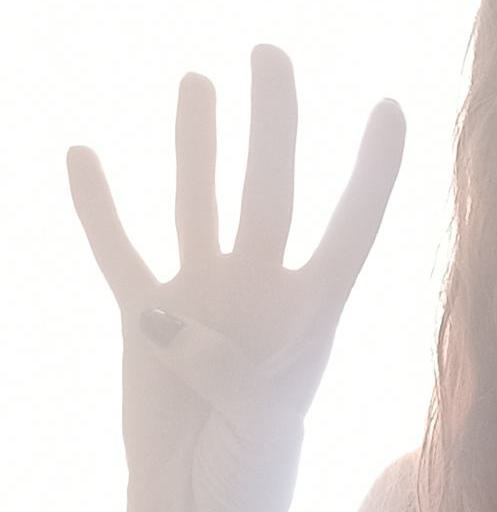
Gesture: four